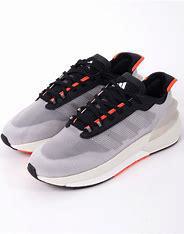
Brand: Adidas
Model: Avryn